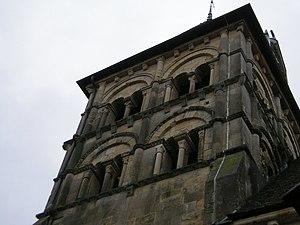
Cet article recense les monuments historiques de la Nièvre, en France.
Marzy est une commune française située dans le département de la Nièvre, en région Bourgogne-Franche-Comté. Marzy est actuellement dans la communauté d'agglomération de Nevers.